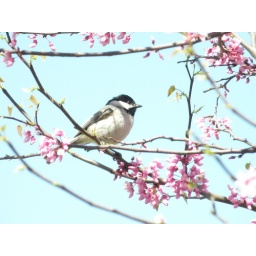
A chickadee perched in the tree heading to the bird feeders.